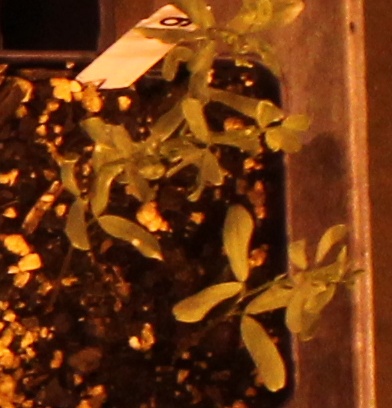
Label: Lentil